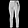
Label: Trouser